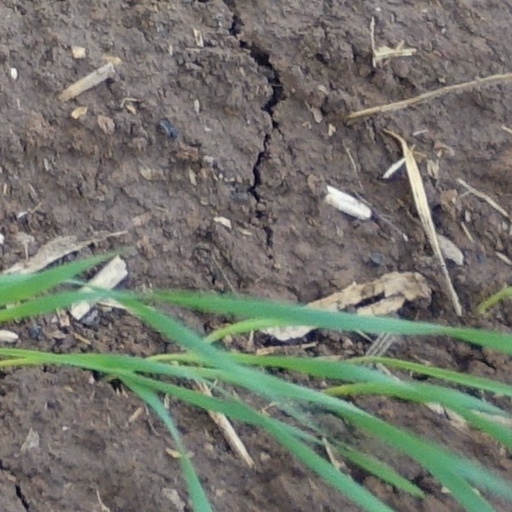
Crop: wheat